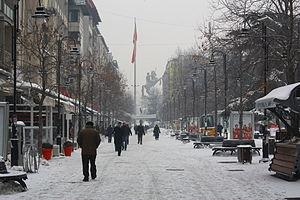
Skopje est la capitale et la plus grande ville de la Macédoine du Nord. Elle compte aujourd'hui un peu plus de 500 000 habitants, soit le tiers de la population totale du pays, dont une forte minorité d'Albanais et des communautés turque et rom. Seule métropole nord-macédonienne, elle concentre la majeure partie des fonctions administratives, économiques et culturelles du pays. Elle est située sur un important carrefour routier des Balkans, entre l'Égée et le Danube, et l'Adriatique et la mer Noire, et vit principalement de l'industrie métallurgique, agroalimentaire et textile.